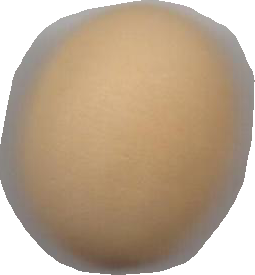
Variety: Grobogan